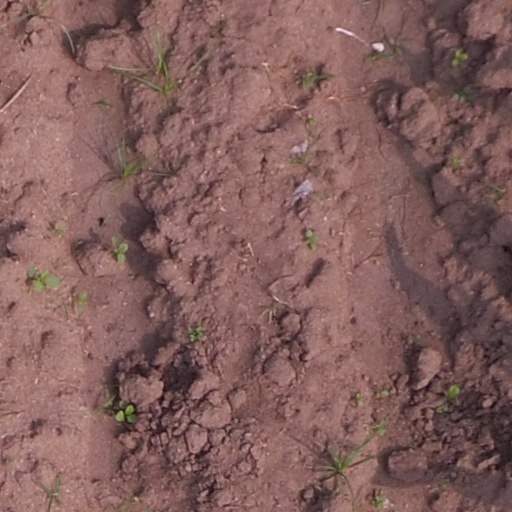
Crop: maize; corn